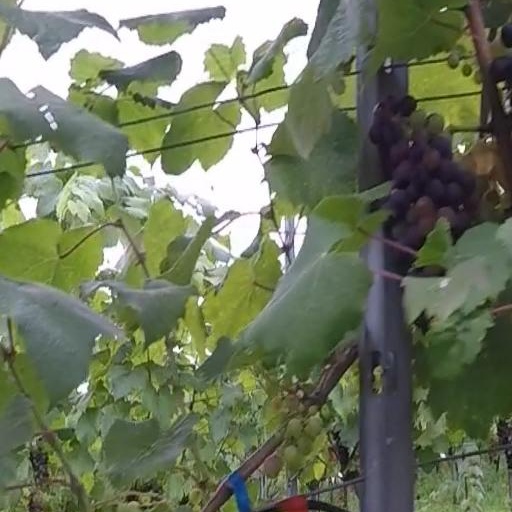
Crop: grape